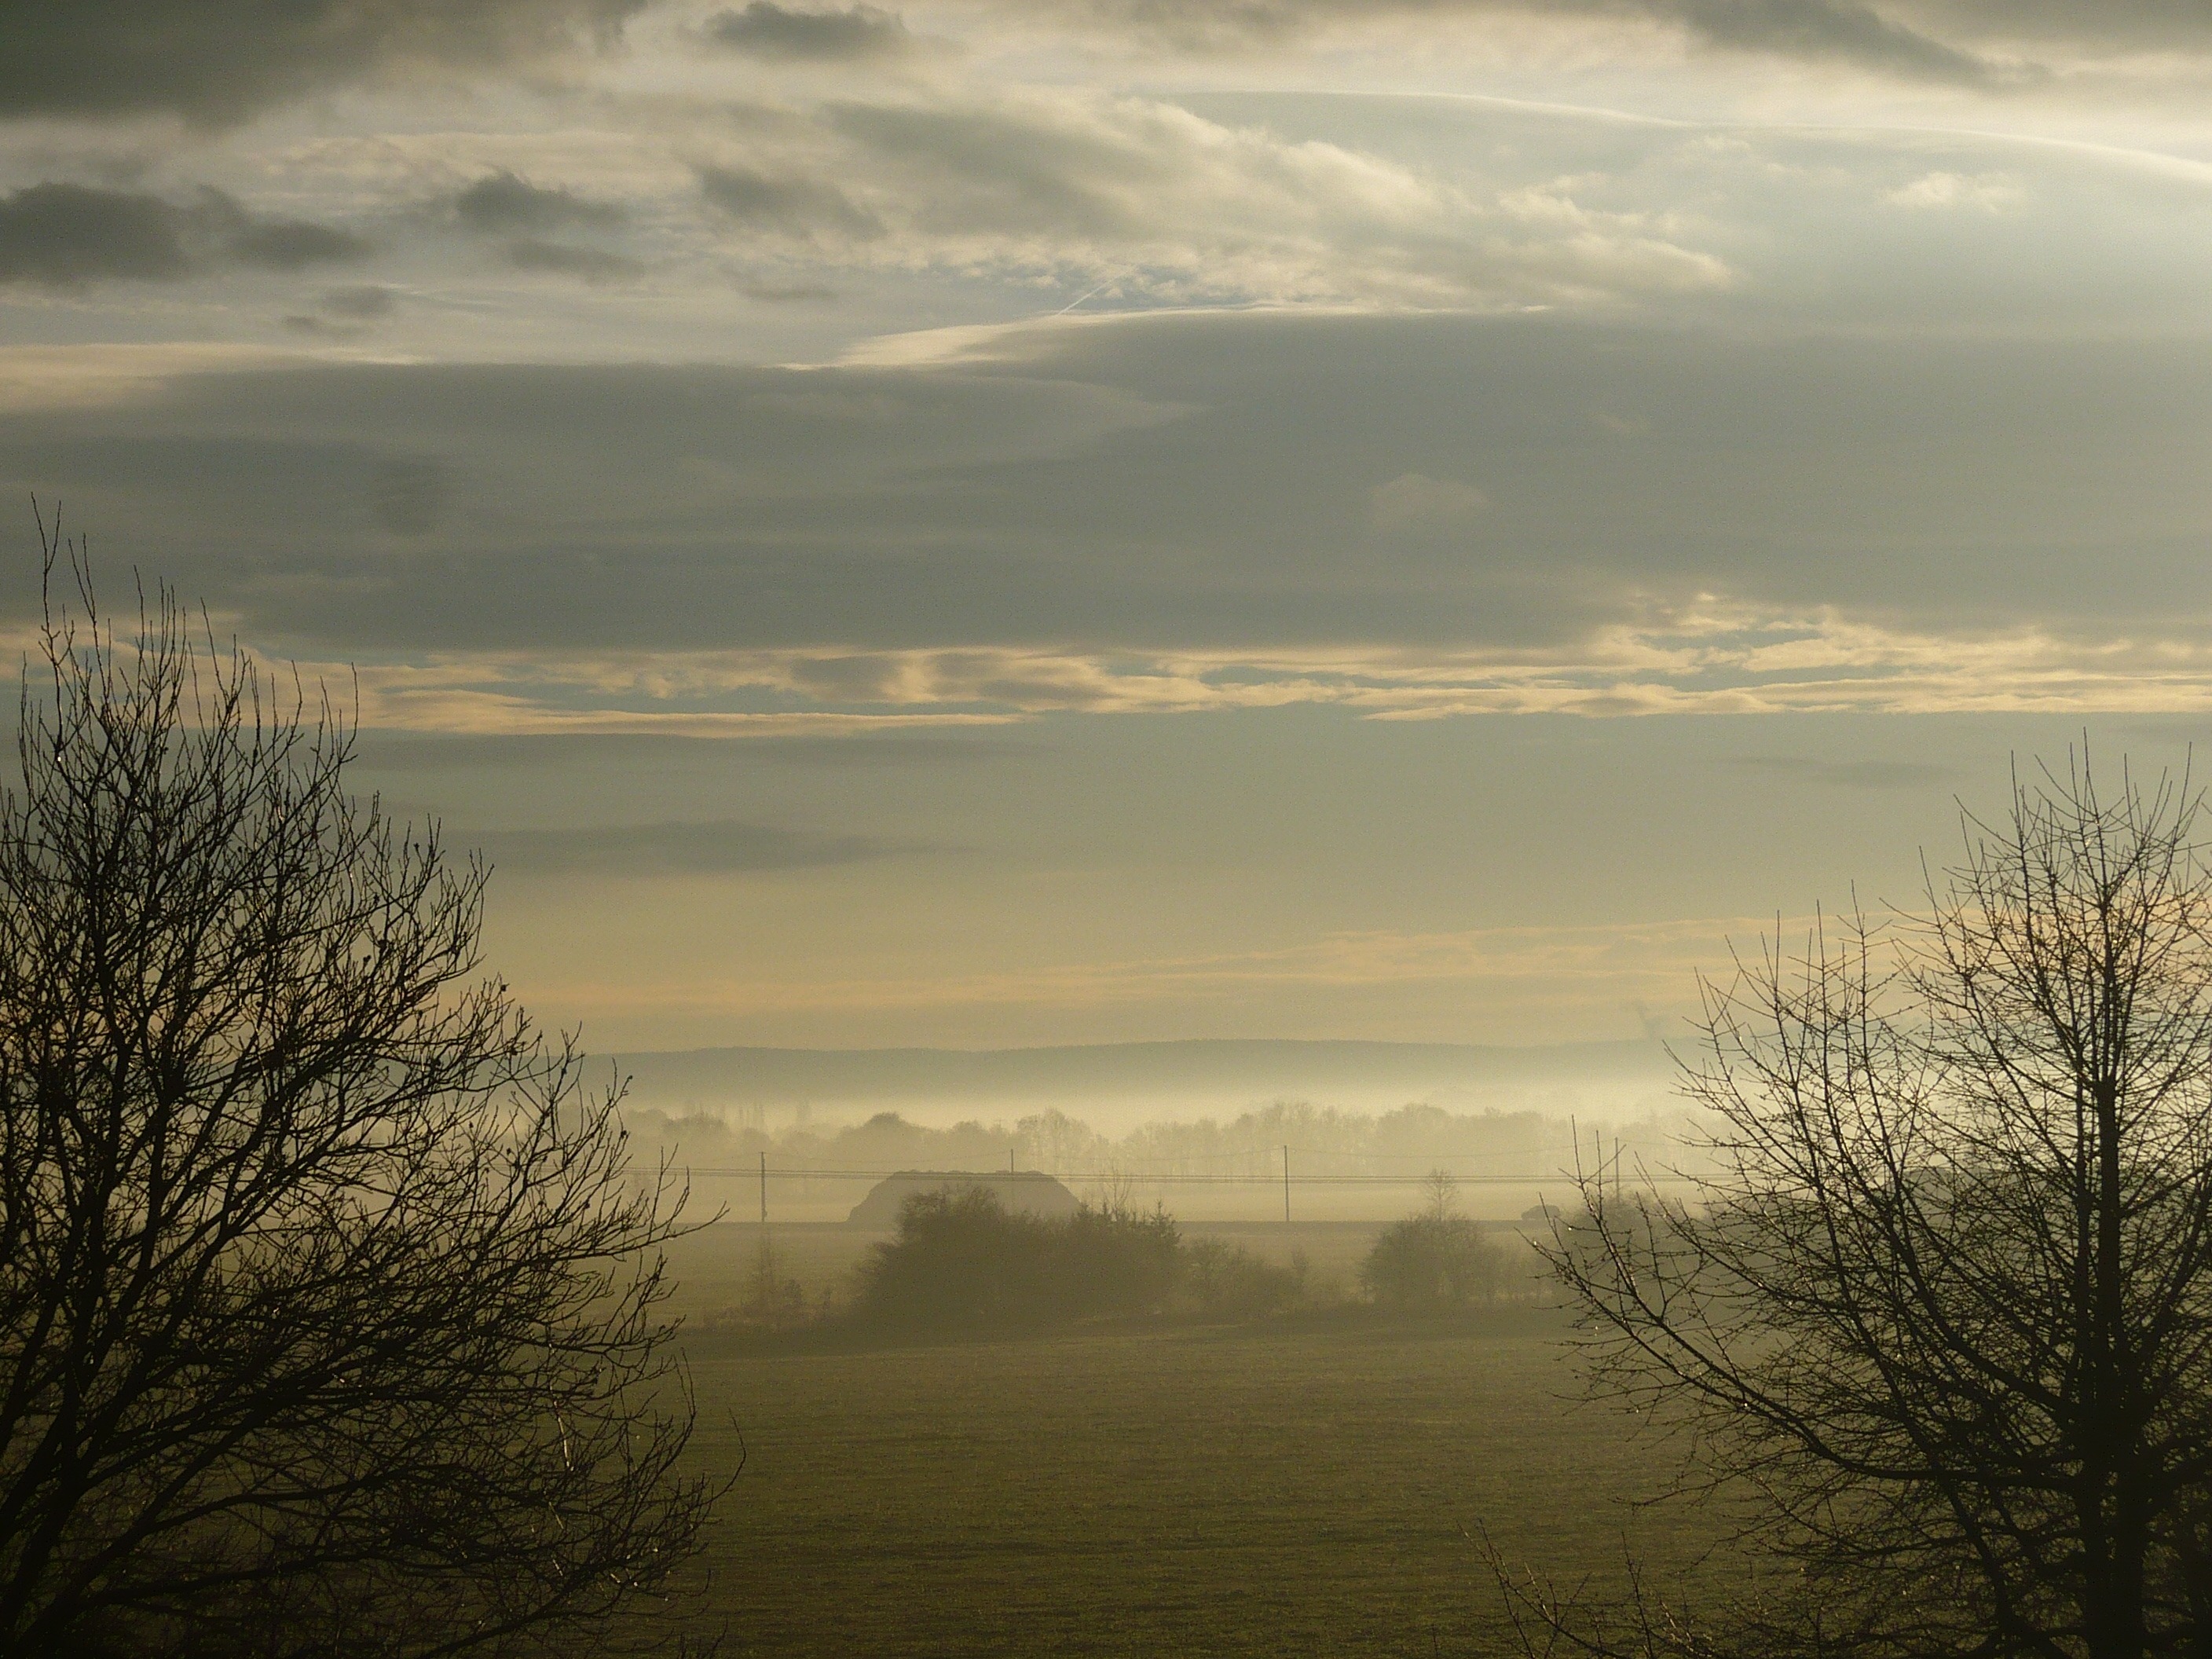
landscape, tree, nature, horizon, cloud, sky, sun, fog, sunrise, sunset, mist, field, sunlight, cloudy, morning, hill, dawn, atmosphere, dusk, evening, reflection, heaven, weather, haze, east, rural area, meteorological phenomenon, atmospheric phenomenon, woody plant, the rising sun